Burmester Audiosysteme

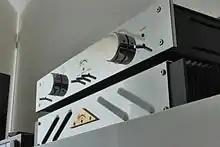
Burmester 877 preamplifier and 878 power amplifier, incorporating the characteristic chrome design

In 1980, Burmester developed and produced the world's first modular preamplifier, the Burmester 808. Further milestones are the symmetrical switching technology, which was first used by Burmester in 1983, the first amplifier with DC coupling from the phono stage through to the speaker terminals and the first remote controlled speaker adjustment with relay circuit resistors, both introduced in 1987. In 1991, the company brought the first belt-driven CD player to the market.